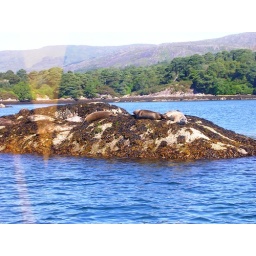
Seals sunning themselves on a rock in Bantry Bay. Seen from the ferry boat to Garnish Island.